Antonio Cotogni

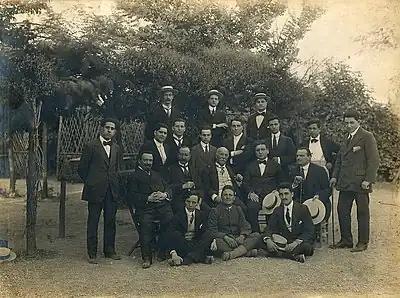
Students from the Accademia di Santa Cecilia on a trip to Frascati, June 18, 1914. Antonio Cotogni (center row, center), tenor Beniamino Gigli (top row, right), teacher Enrico Rosati (seated in chair, 2nd from right), tenor Romeo Rossi (far left), baritone Ugo Donarelli behind Cotogni, accompanist and future coach Luigi Ricci (behind and to the left of Cotogni), future teacher/ coach/conductor Luigi Gerussi (seated on ground, far left).

In retirement, Cotogni became one of the most celebrated vocal teachers in history. At the invitation of Anton Rubinstein, he taught at Saint Petersburg Conservatory (where incidentally he had Sergei Diaghilev as a student) from 1894 to 1898, but he had to abandon this post in consequence of a serious illness, subsequently taking up an appointment in 1899 as a professor at the Accademia di Santa Cecilia in Rome, where his assistant was Enrico Rosati, who was later to become teacher to Beniamino Gigli.